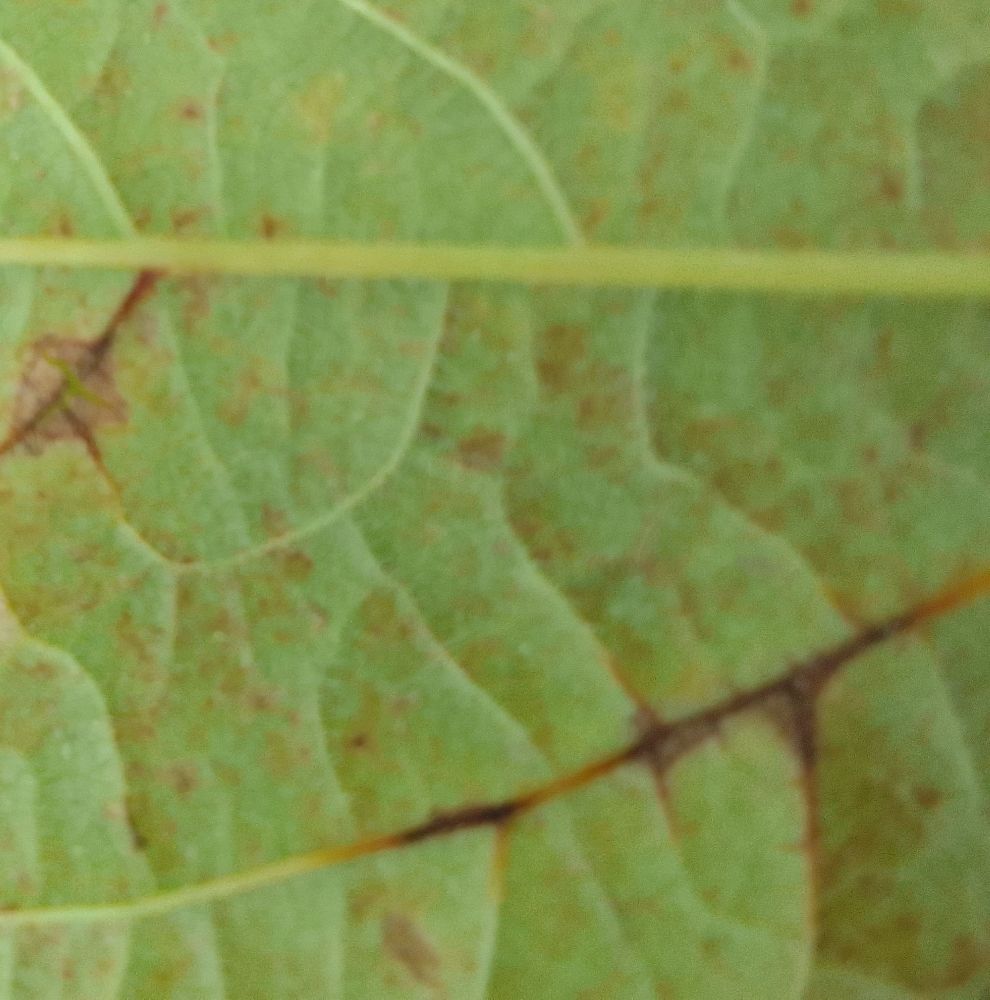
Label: anthracnose